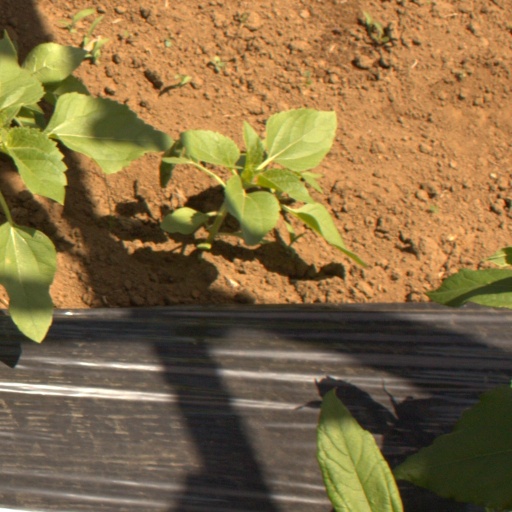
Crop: Jerusalem artichoke